Pentalobe screw

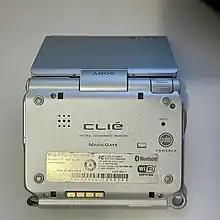
Pentalobe screws were used on the underside of the Sony CLIÉ PEG-UX50 PDA.

Huawei used pentalobe screws for the Huawei P9, a decision criticised by Kyle Wiens writing for "Wired", because using pentalobe screws instead of standard screws like Torx makes electronics more difficult to repair. Its successor, the Huawei P10, also used pentalobe screws to secure the back cover to the phone.